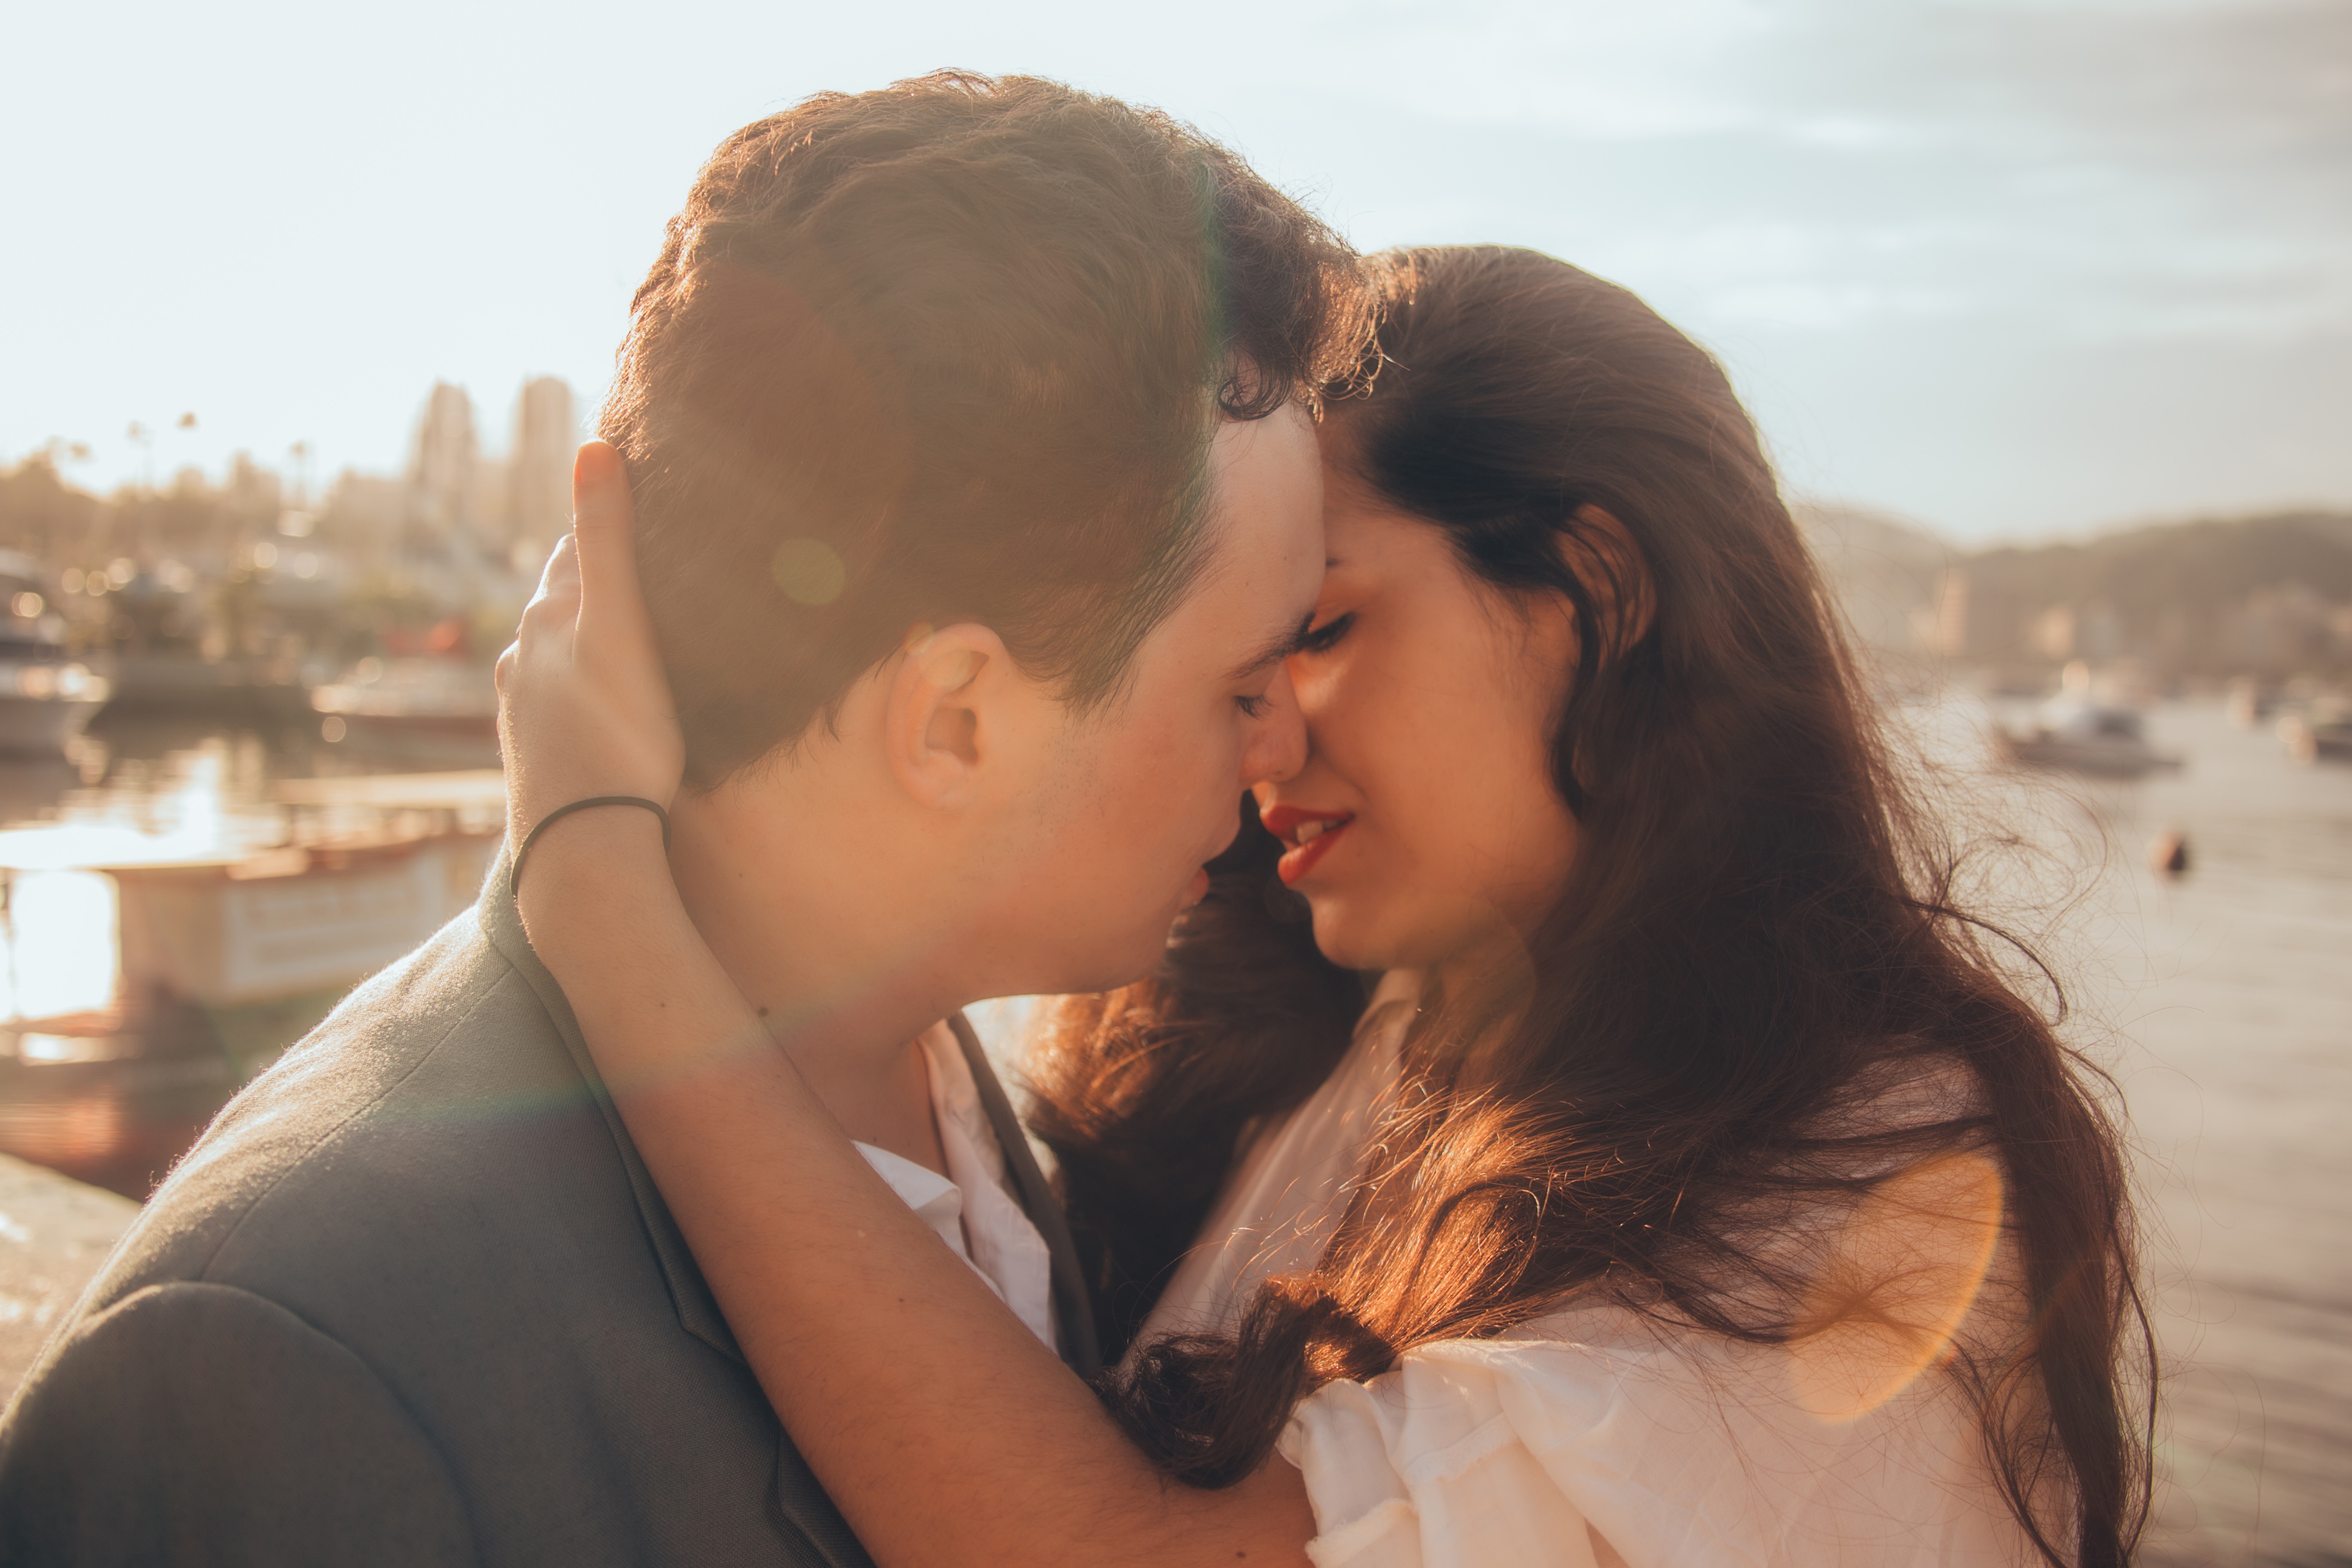
water, person, blur, people, love, kiss, couple, romance, bride, kissing, close up, outdoors, ceremony, affection, photograph, togetherness, emotion, hugging, interaction, sun glare, human action